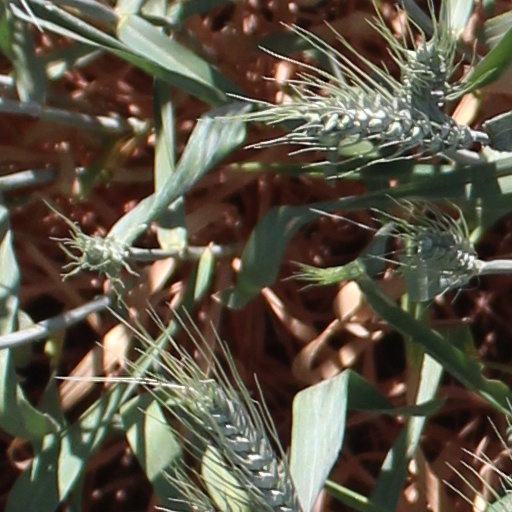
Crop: wheat